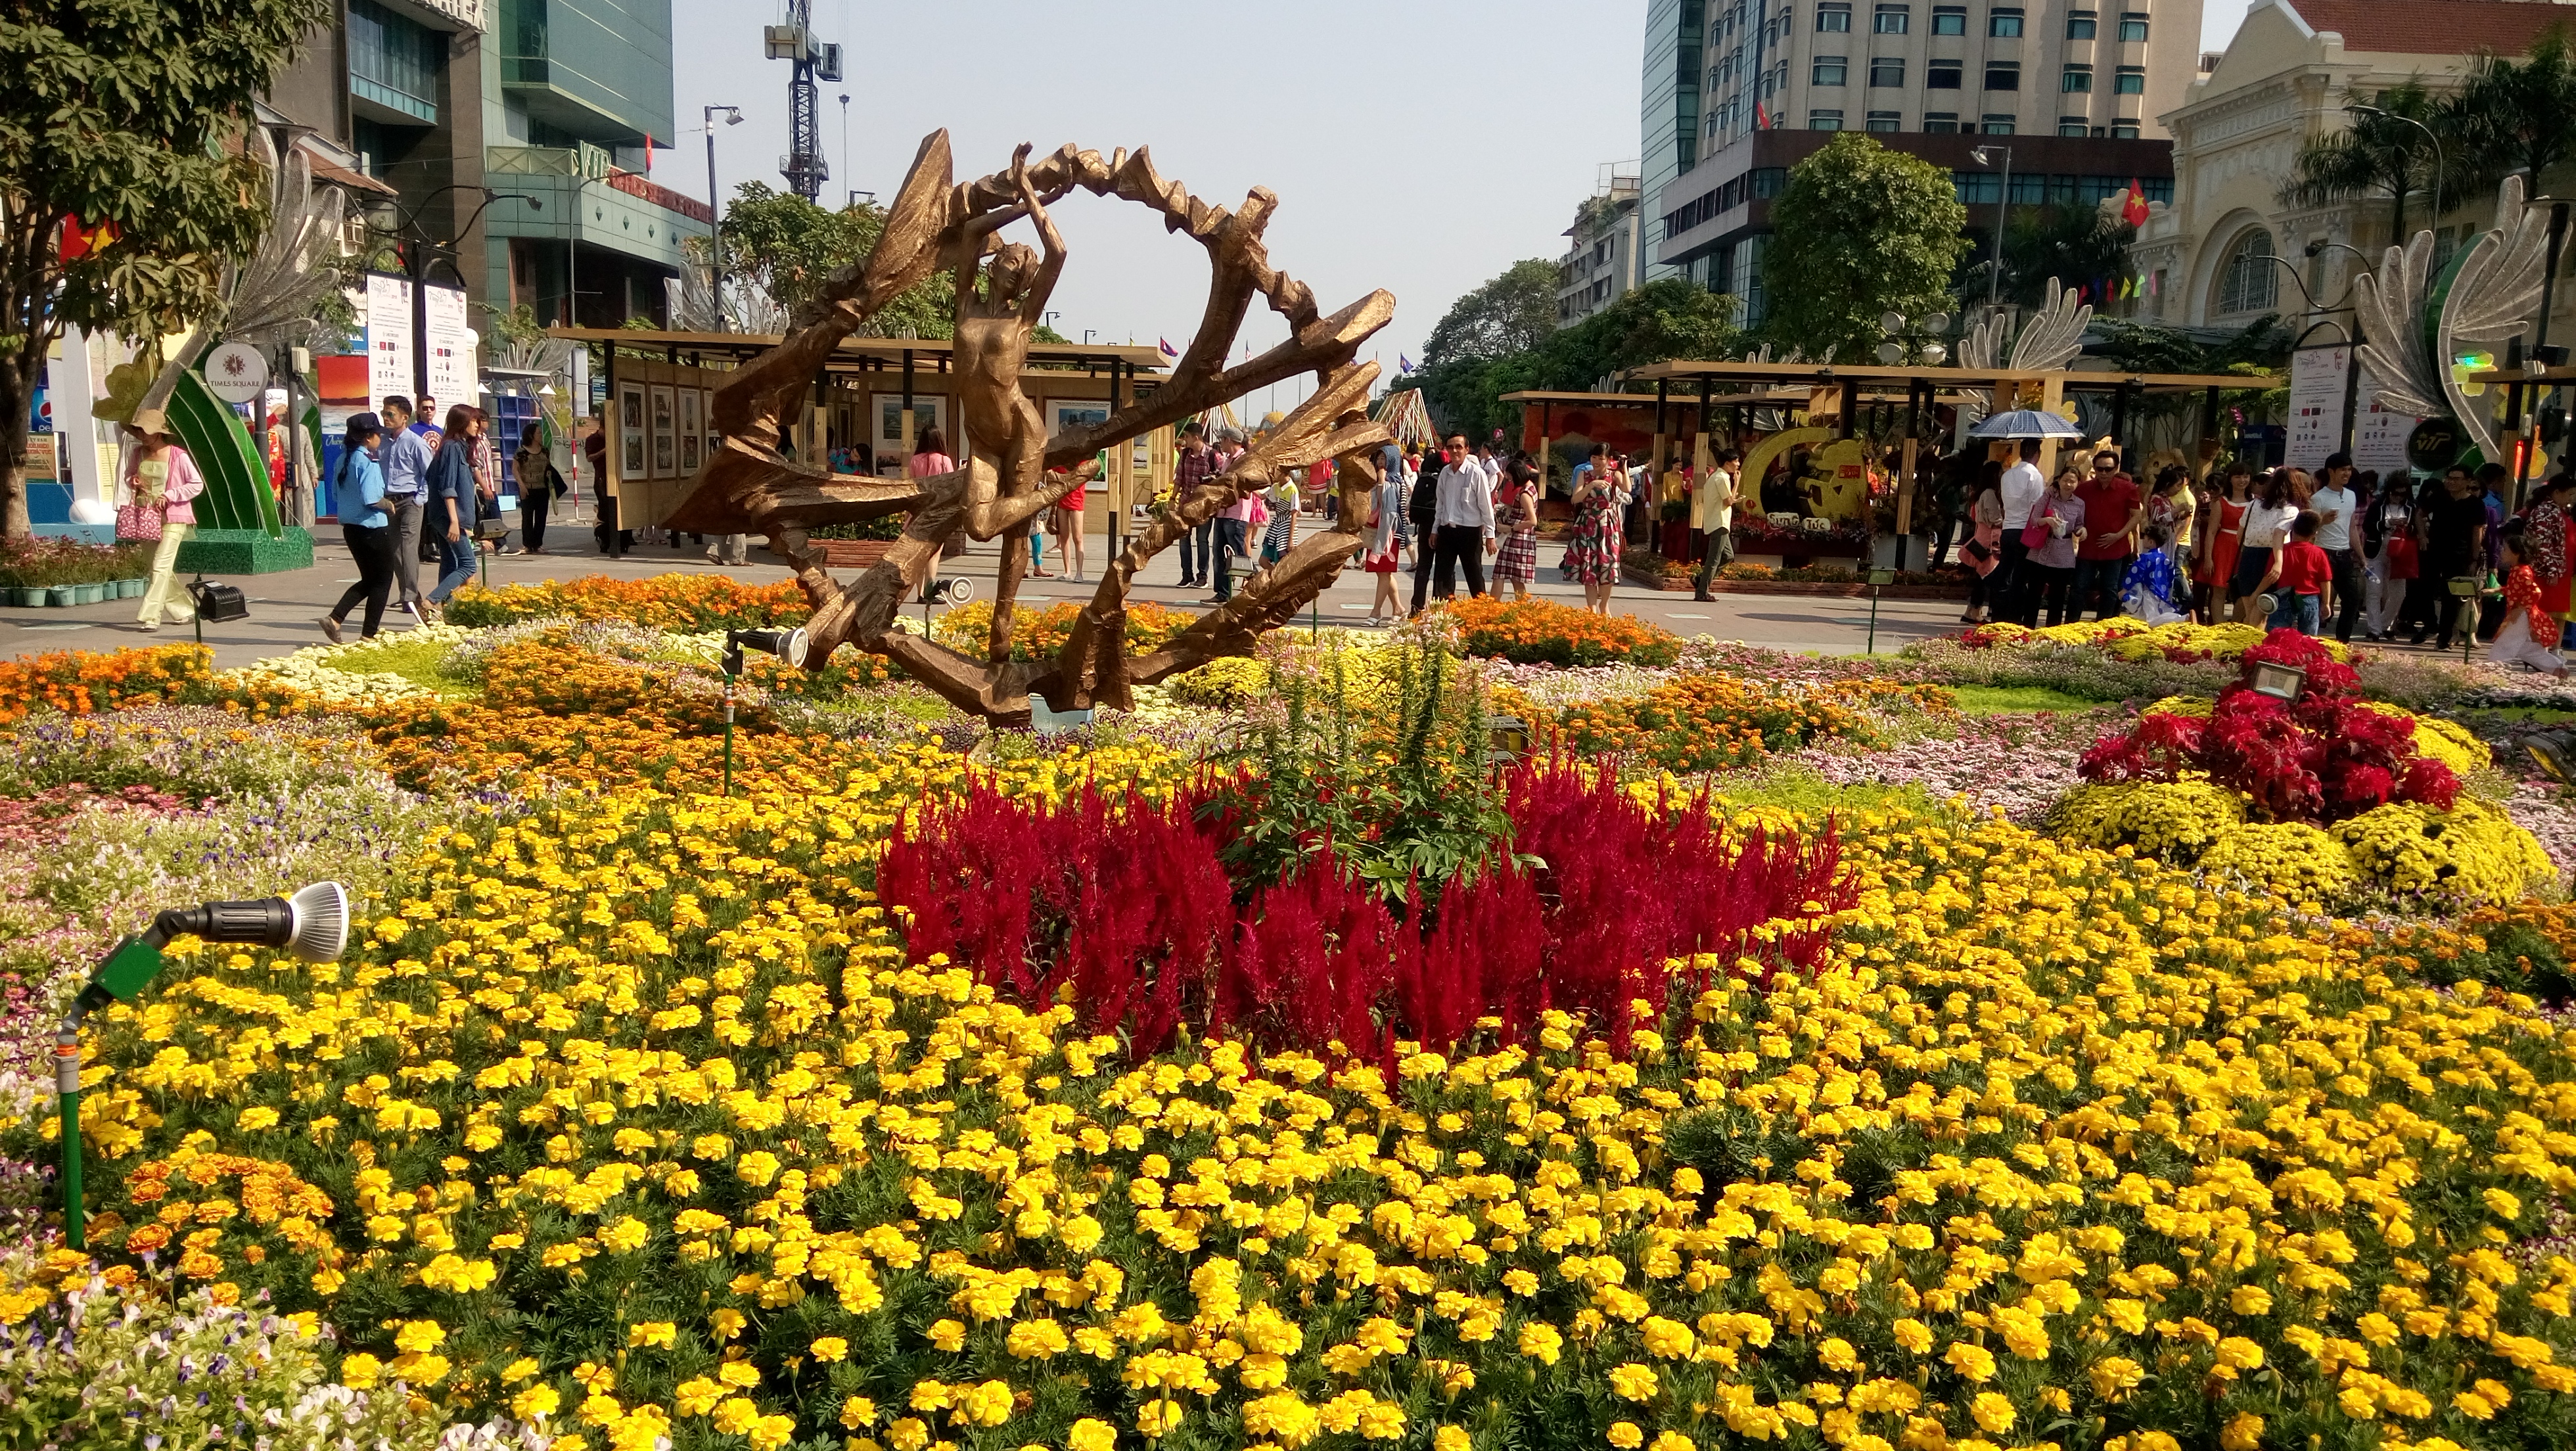
nature, flower, plant, spring, botanical garden, chrysanths, annual plant, garden, perennial plant